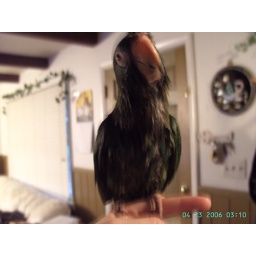
He decided to take a bath in his water dish. Too cute!